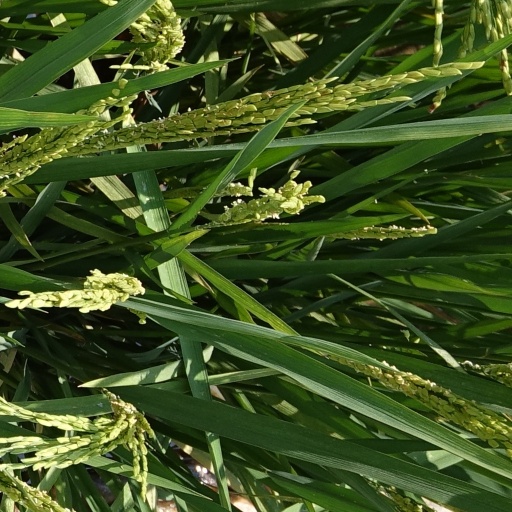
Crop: rice